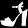
Label: Sandal